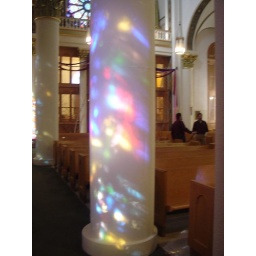
light streaming through stained glass windows in the church